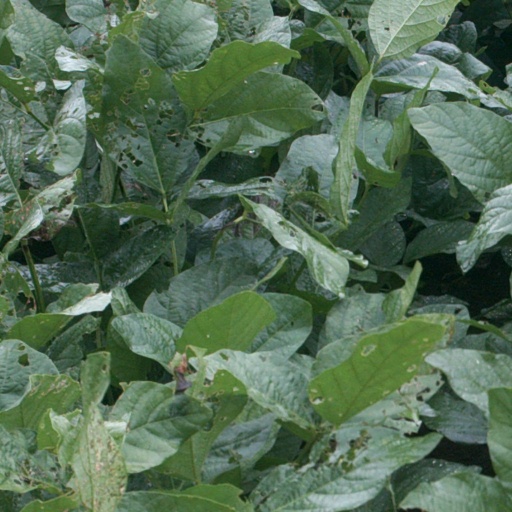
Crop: soybean